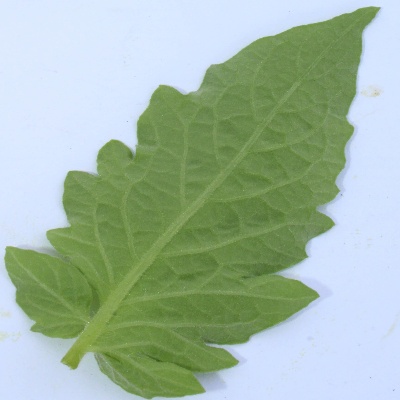
Crop: Tomato
Condition: healthy